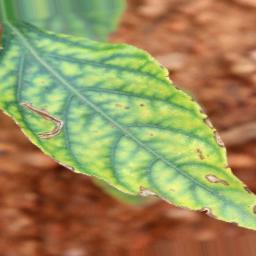
Label: nutritional